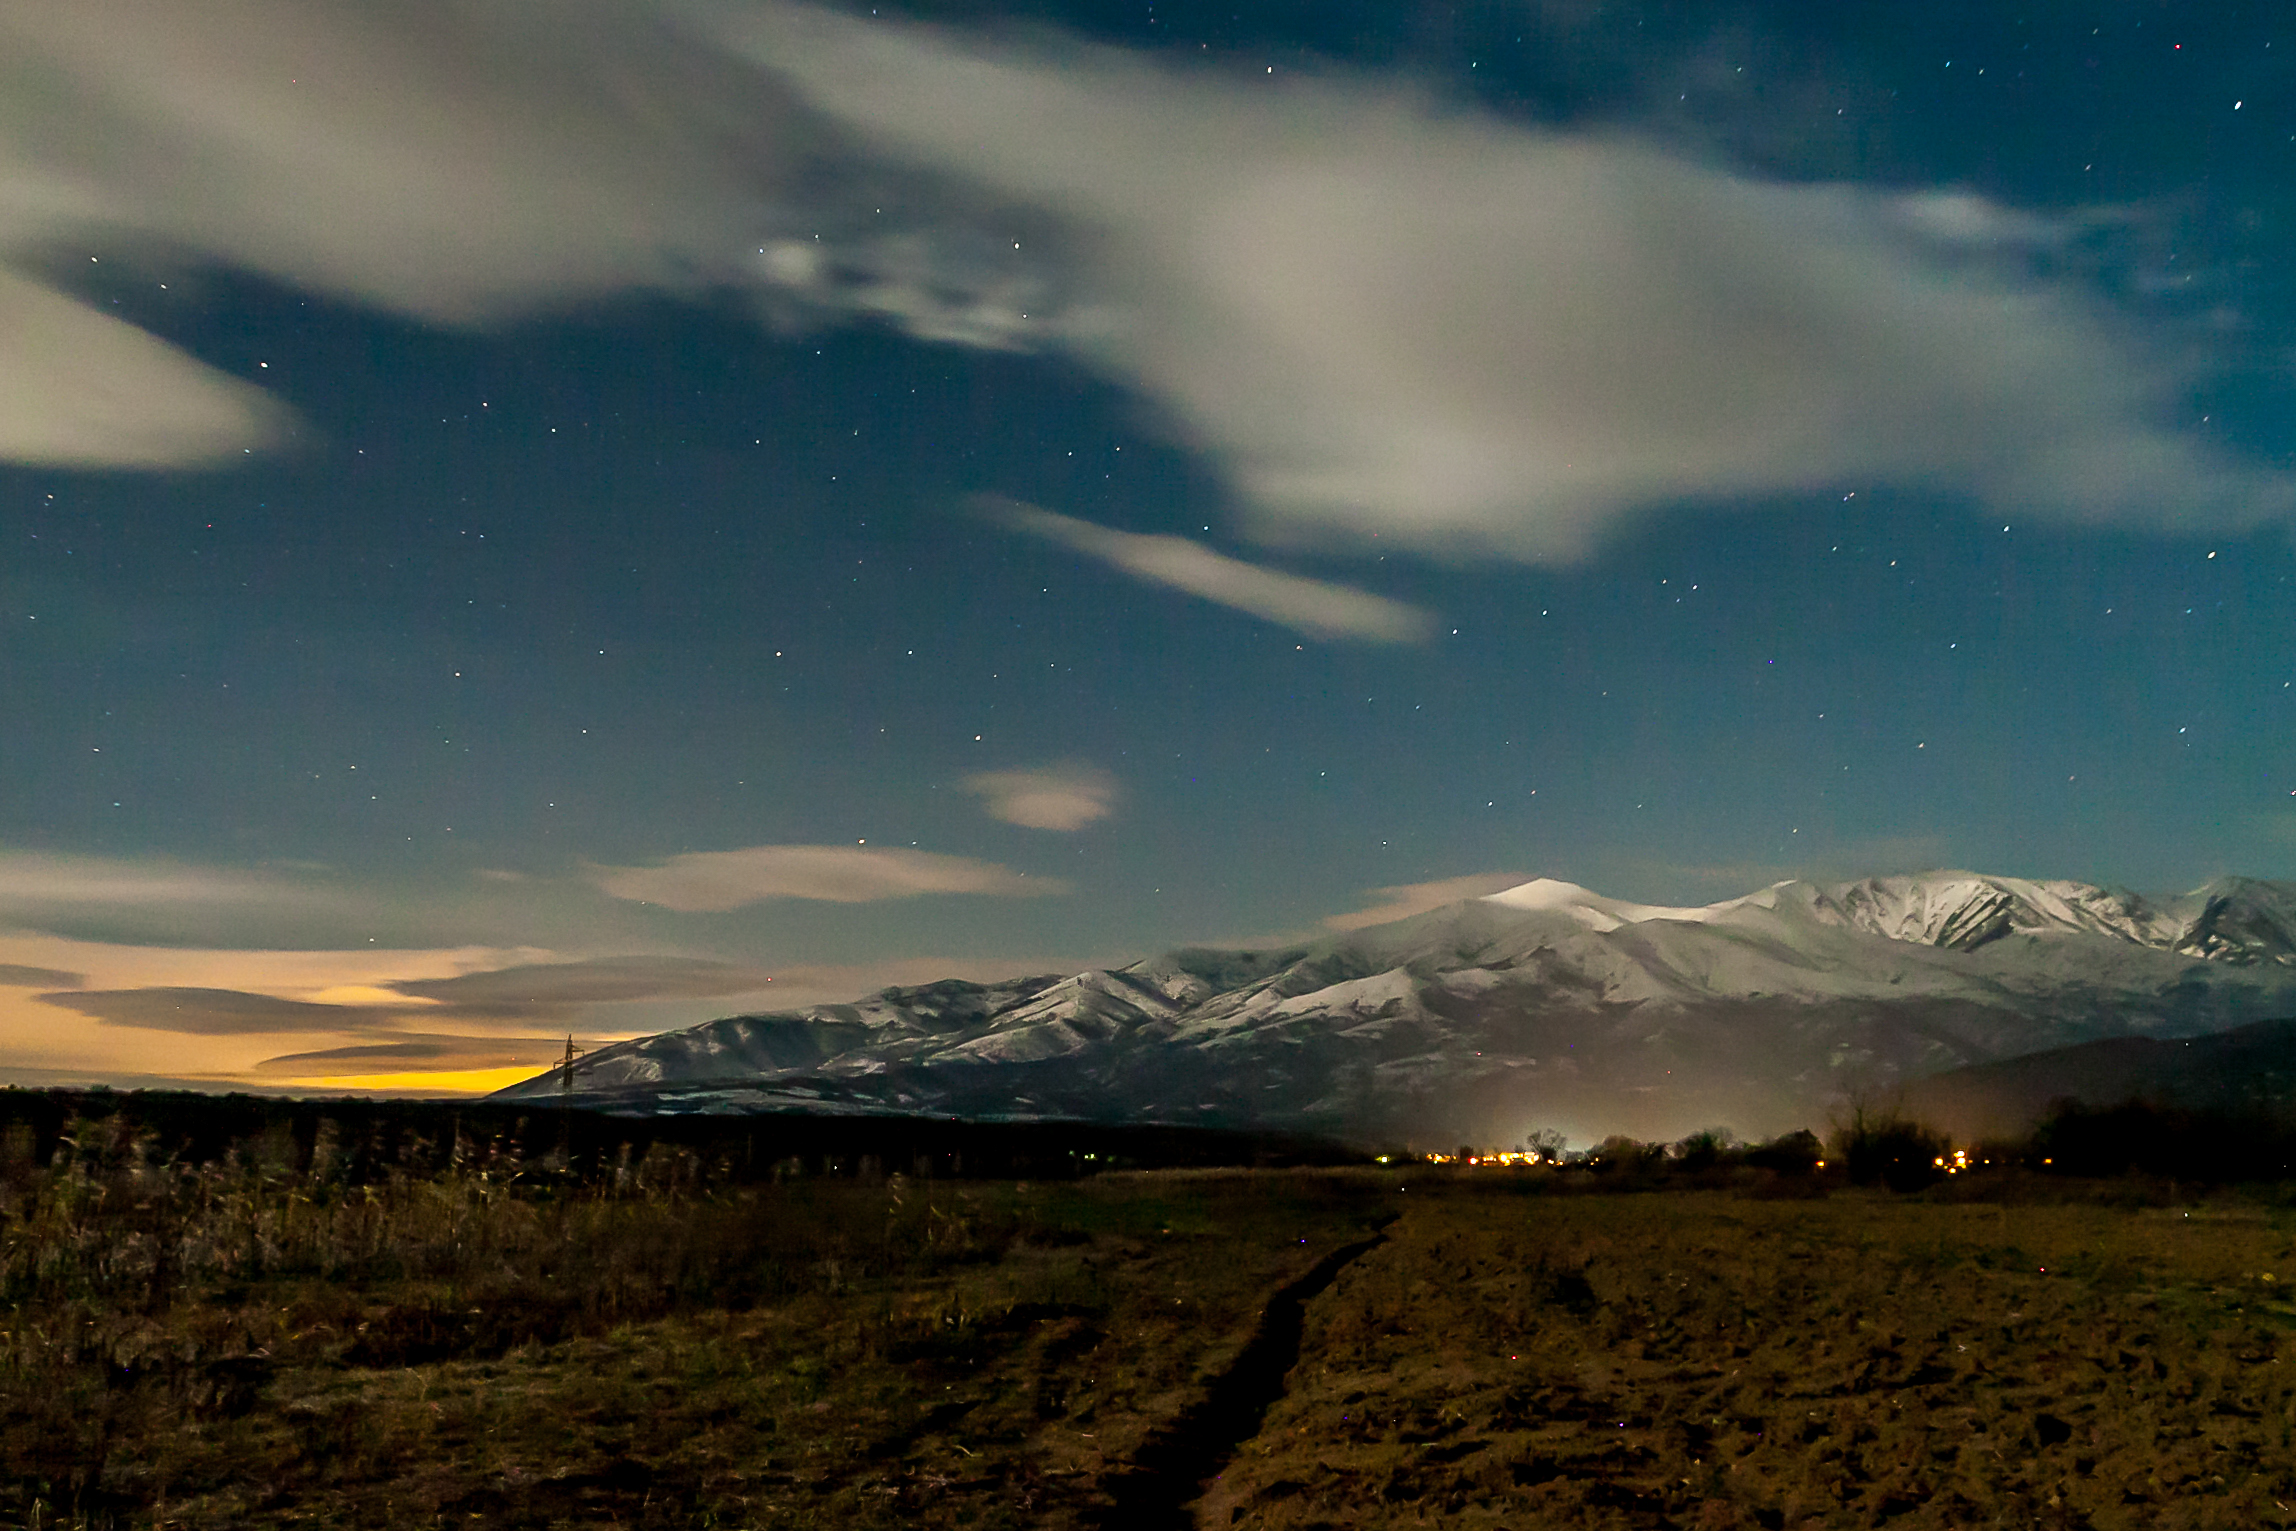
night, stars, cloud, sky, nature, mountainous landforms, mountain, atmosphere, highland, atmospheric phenomenon, natural landscape, mountain range, horizon, wilderness, fell, ecoregion, hill, landscape, tundra, evening, sunlight, photography, space, meteorological phenomenon, plain, winter, snow, cumulus, national park, world, alps, sunset